Gjedsergaard

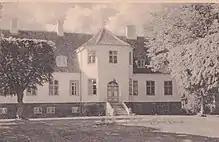
Ghedsergaard from the courtyard

Christian Frederik Friis died in 1845 and his widow sold Gedsergaard to Edward Tesdorpf from Orupgård in 1847. He improved the dairy on the estate and instigated the draining of Bøtø Nor. After Tesdorpf's death in 1889, Gedsergaard and Pandebjerg were passed on to his son Adolph Valdemar Tesdorpf. He had been the managing director of the sugar refinery in Nykøbing Falster since 1884. He inherited an estate in East Prussia and was for a while also the owner of Rudbjerggård on Lolland. He acquired Bonderup in 1900, Ny Kirstinebjerg in 1908 Gjorslev in 1925. Gjedsergaard with Friisenfeldt and Ludvigsgave was sold to his son Axel Tesdorpf by his widow following his death in 1929. His daughter Ida Merete Emmy Tesdorpf took over the estate after his death in 1964.